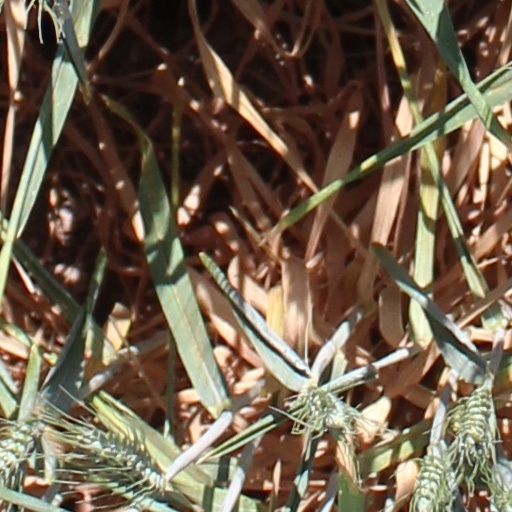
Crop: wheat